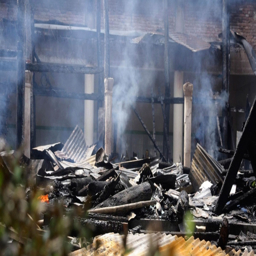
smoke rises from the remains of a temple